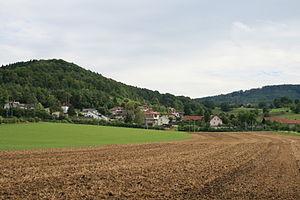
Zeihen est une commune suisse du canton d'Argovie, située dans le district de Laufenburg.